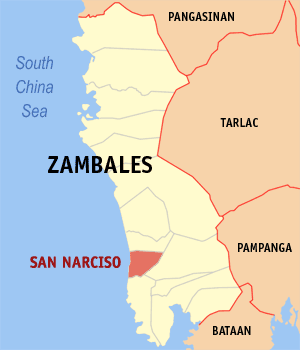
San Narciso est une ville de 4ᵉ classe située dans la province de Zambales aux Philippines. Selon le recensement de 2010 elle est peuplée de 26 966 habitants.